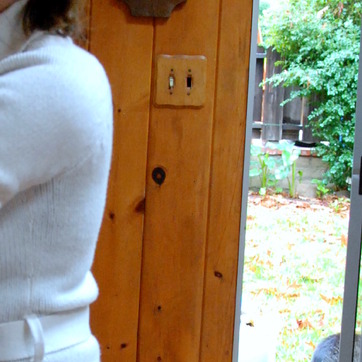
Material: wood